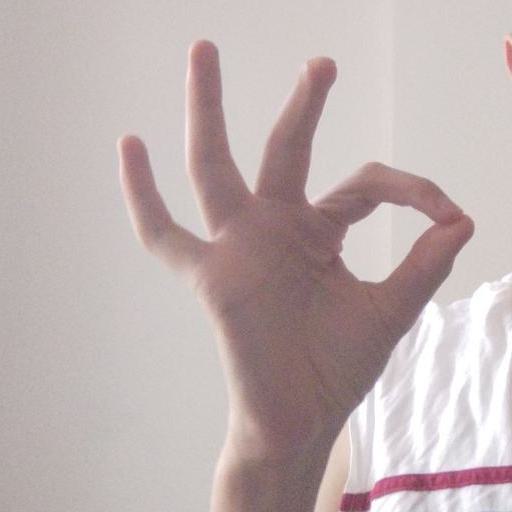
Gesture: ok